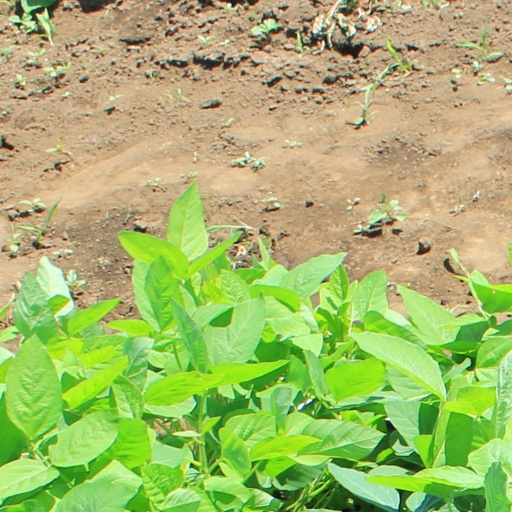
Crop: soybean